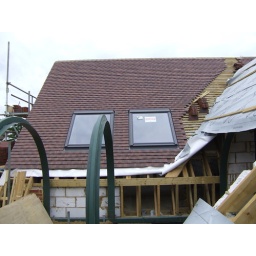
Our bedroom velux are in and the roof slope tiled. most of the windows are also in.